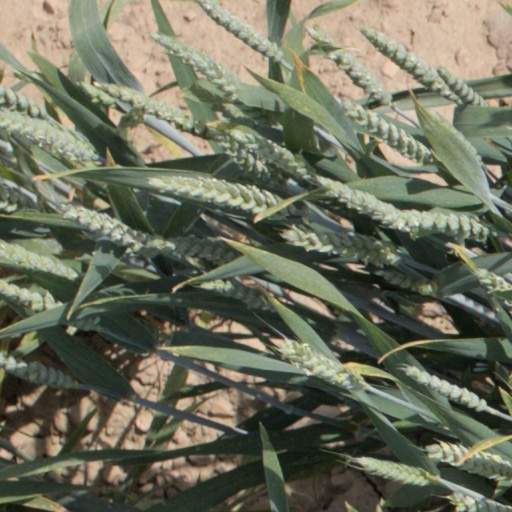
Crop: wheat